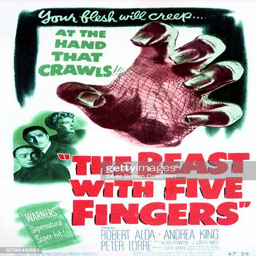
a poster for horror film starring actors